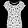
Label: T - shirt / top